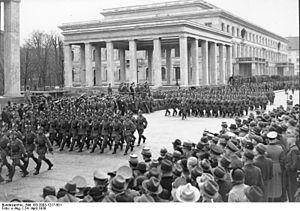
La Königsplatz est une place de Munich située dans le Maxvorstadt, formant avec la Brienner Straße un des ensembles architecturaux les plus prestigieux de la ville.